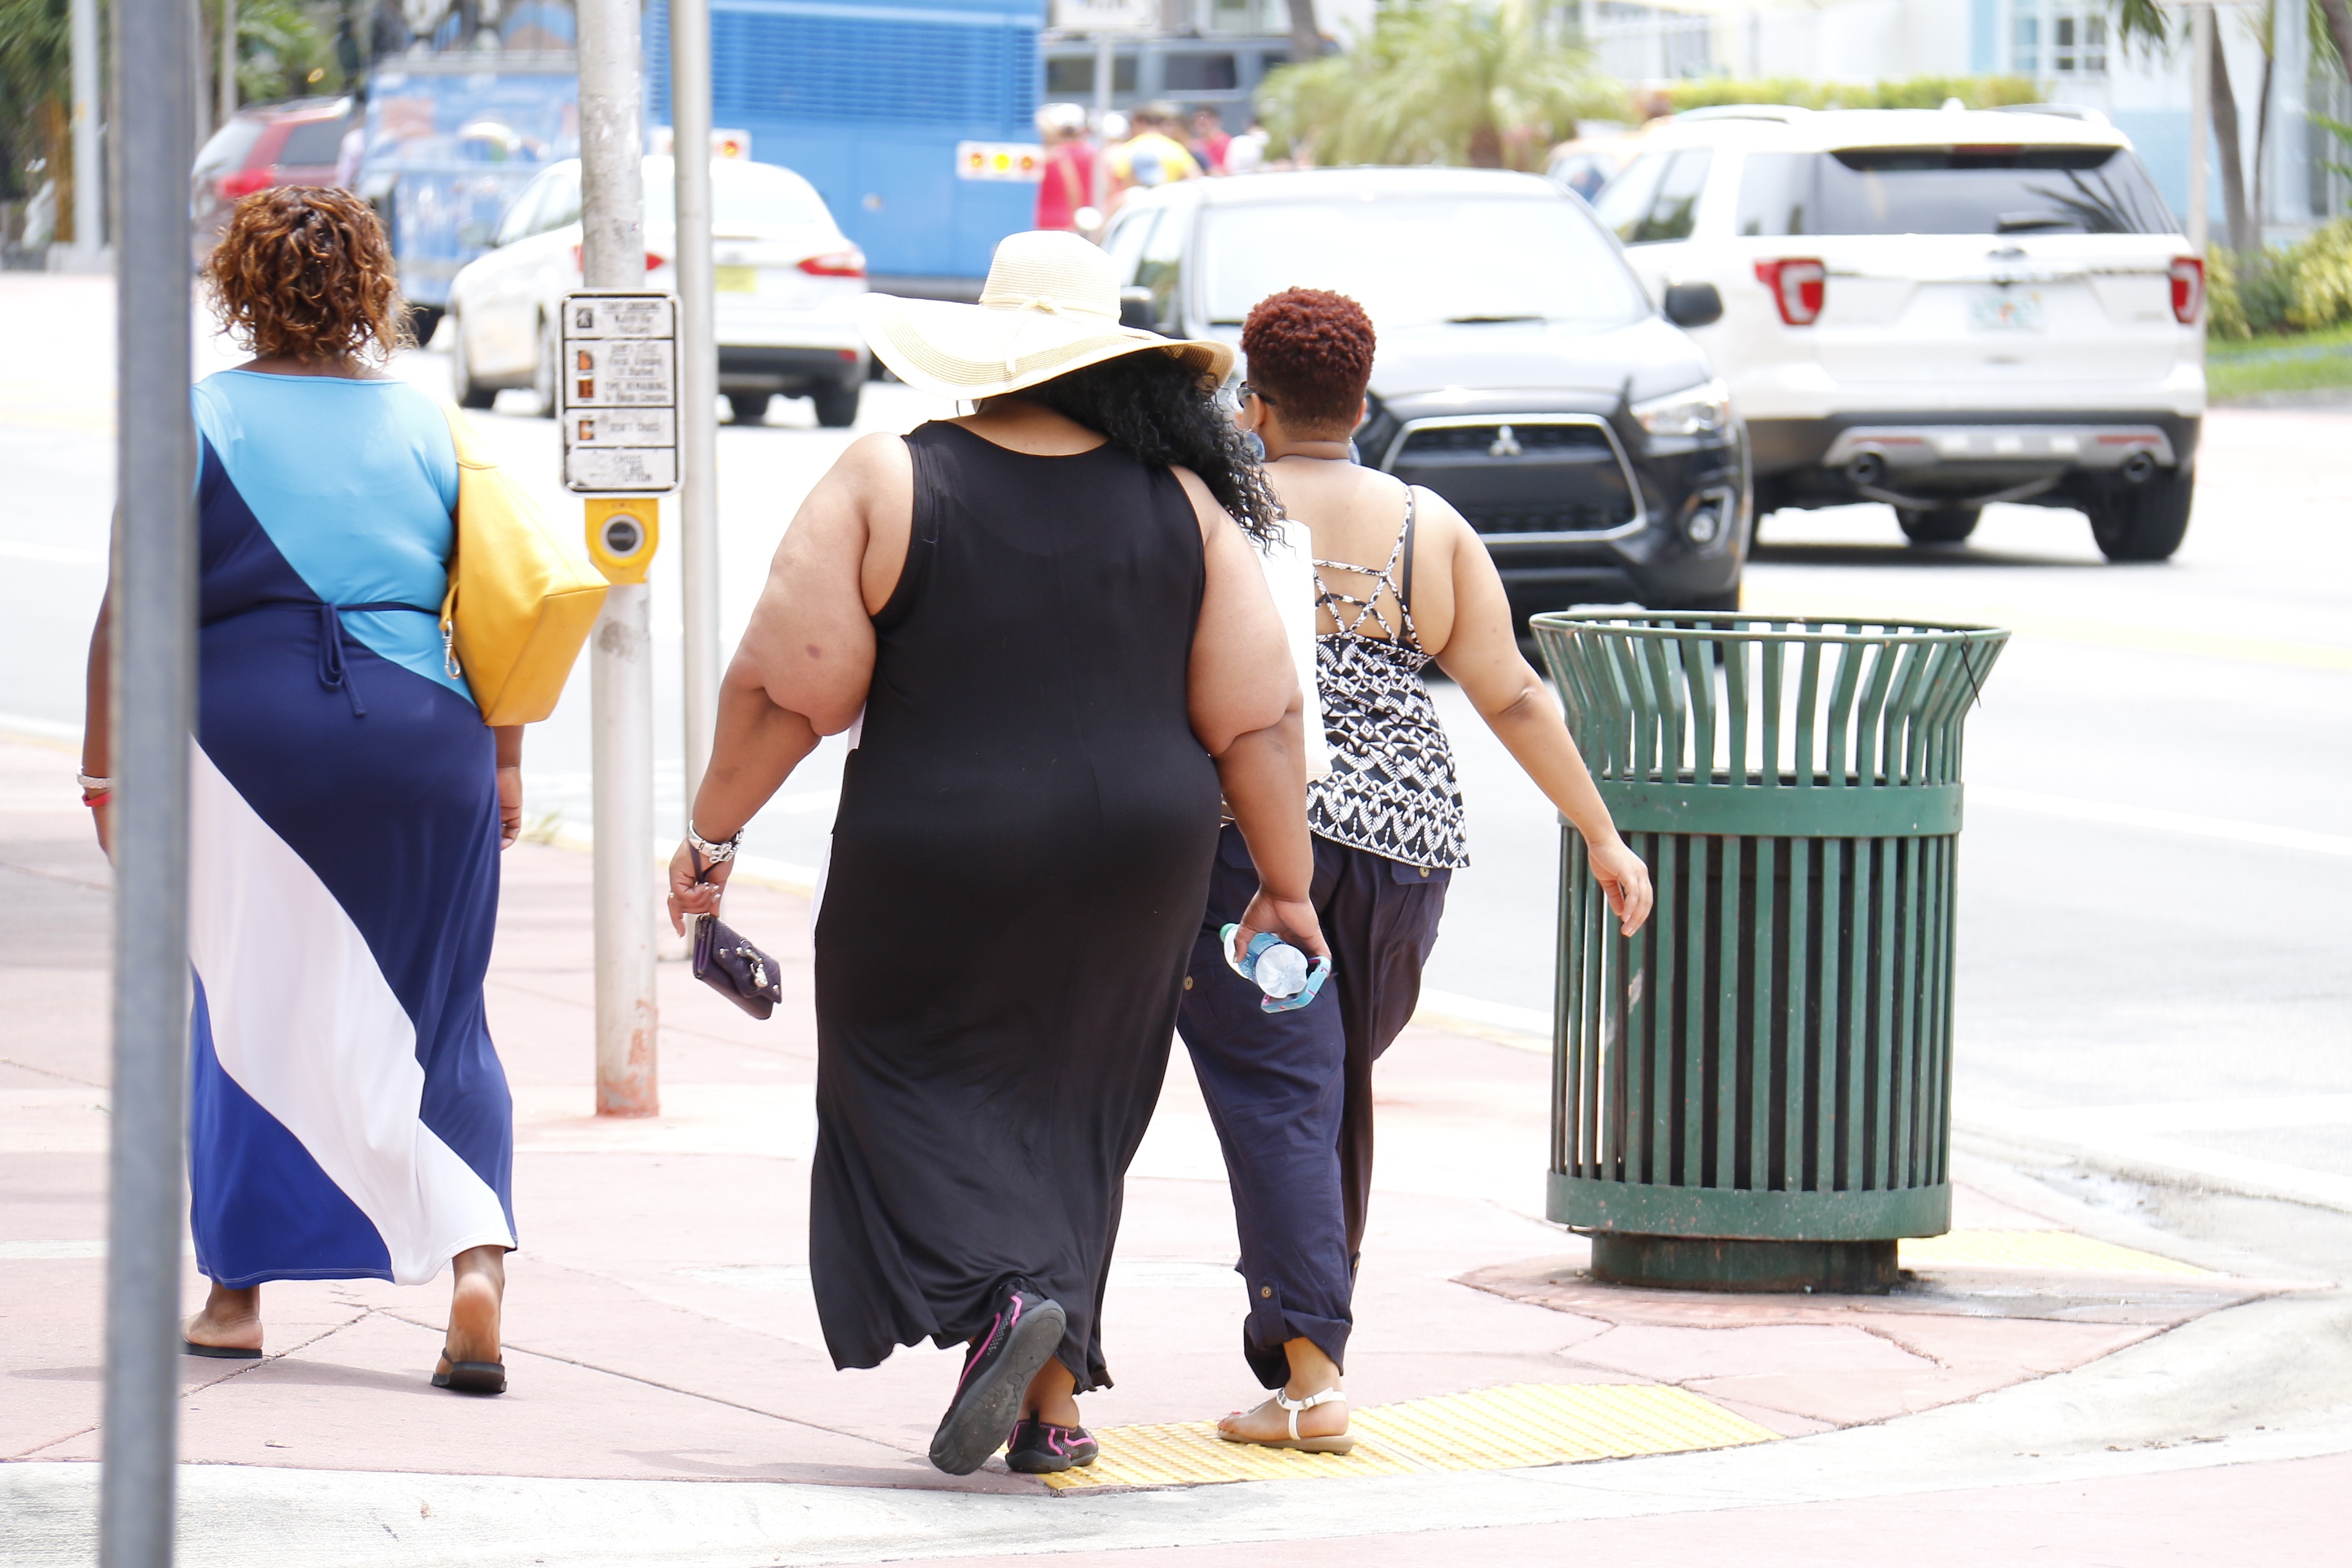
man, pedestrian, people, city, steps, fat, metropolis, obesity, nutritionist, endurance sports